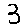
Label: 3